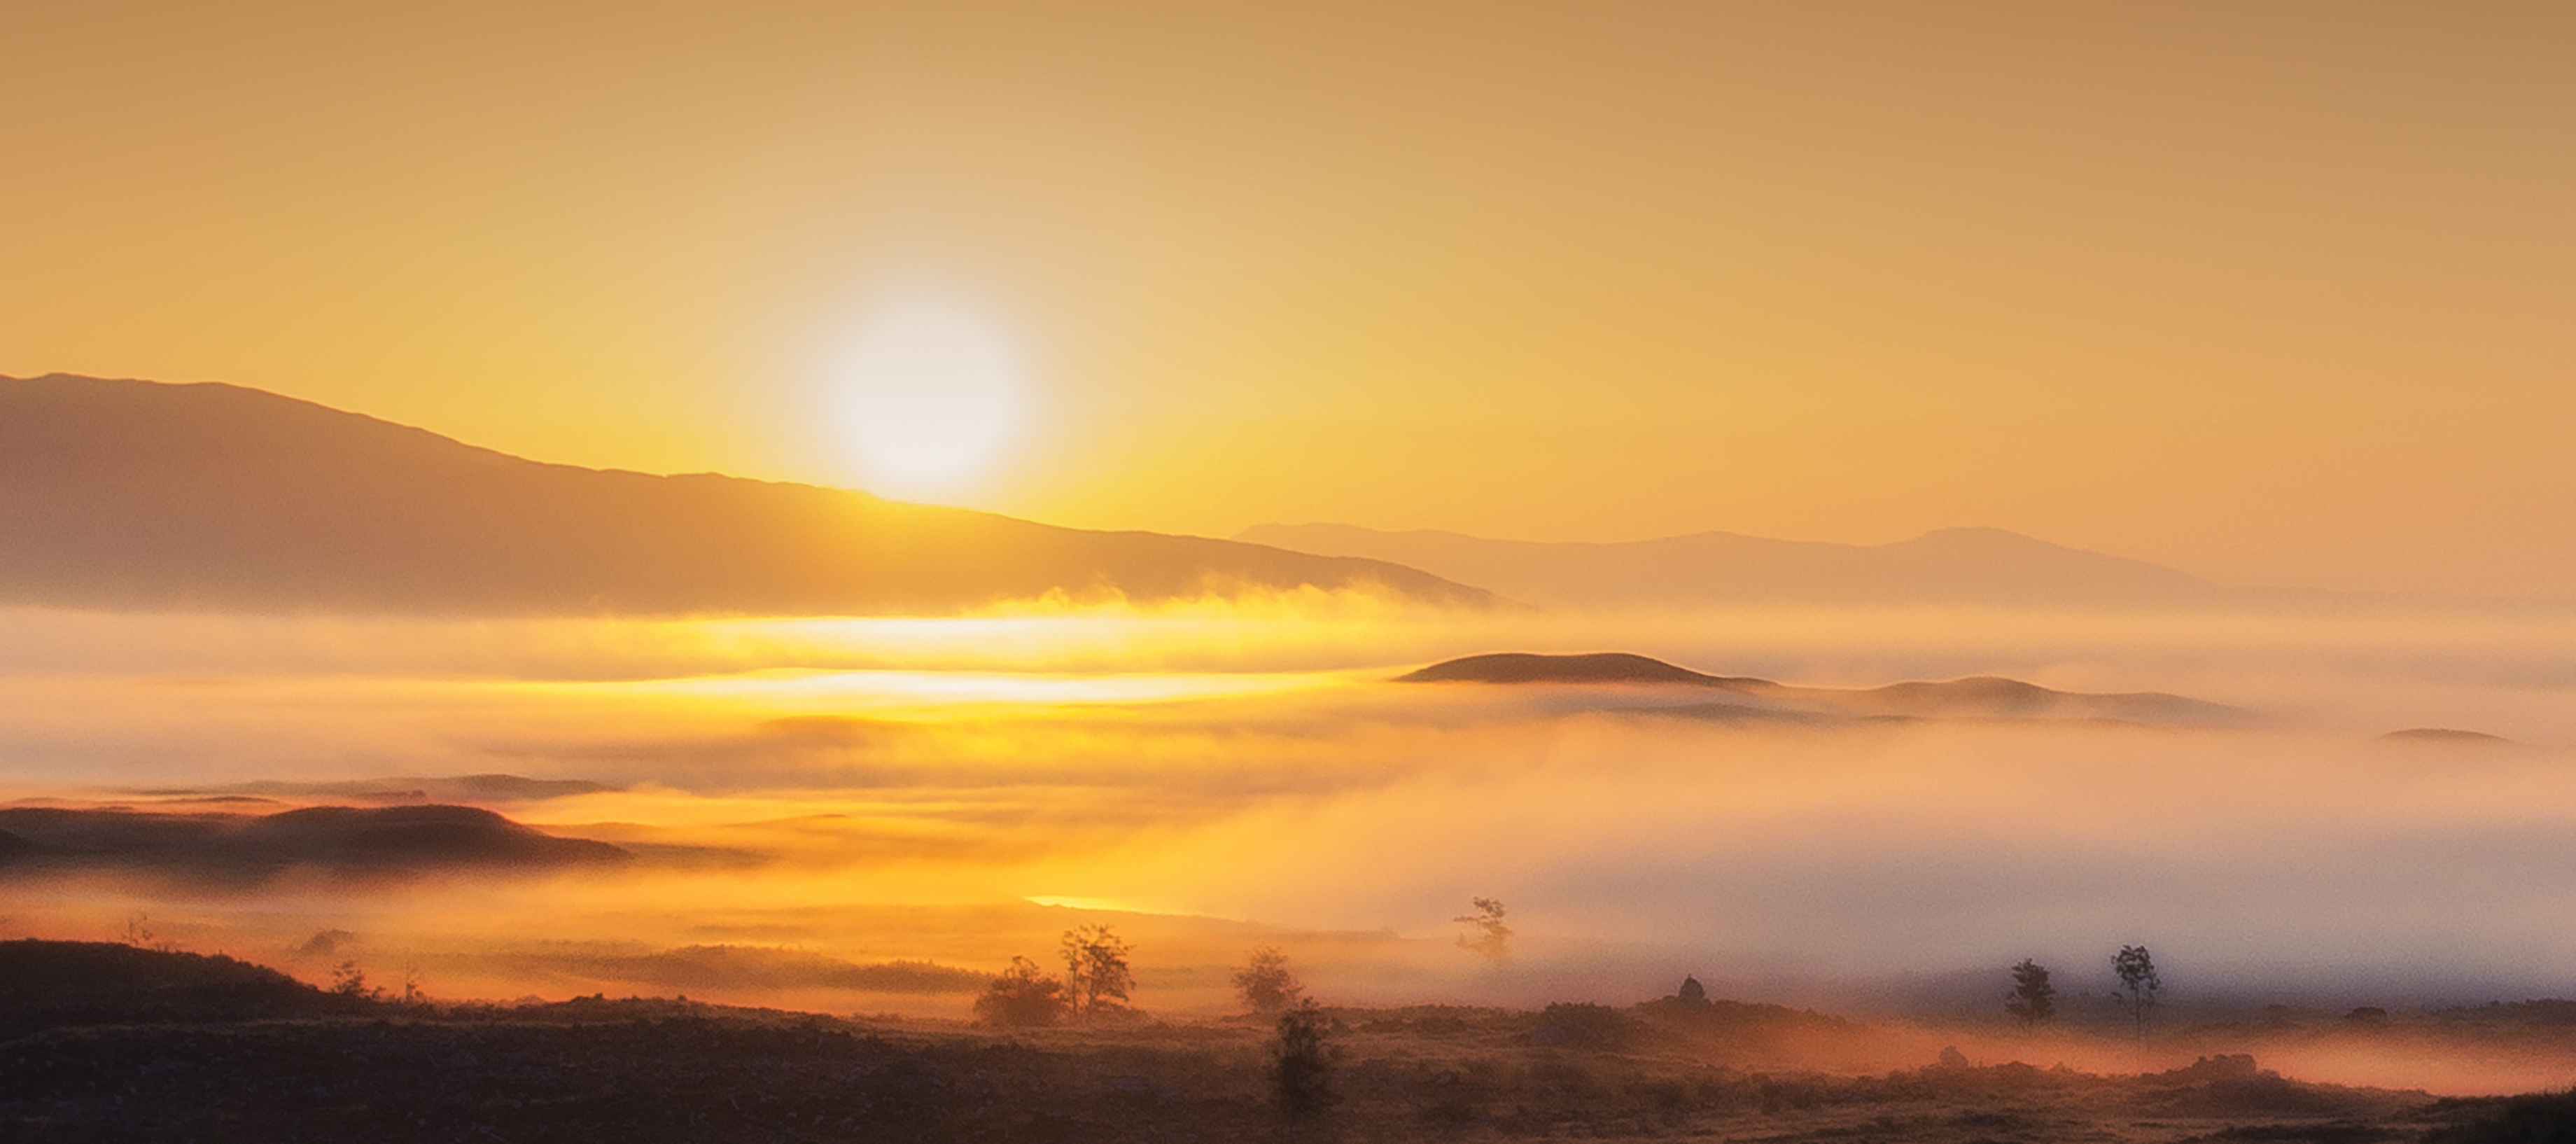
sea, horizon, mountain, cloud, sky, sun, sunrise, sunset, mist, sunlight, morning, hill, dawn, atmosphere, dusk, evening, scotland, highlands, westhighlands, morningmist, rannochmoor, rannoch, afterglow, atmospheric phenomenon, red sky at morning